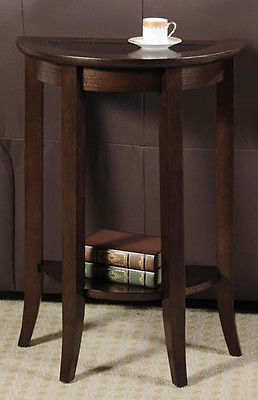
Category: table